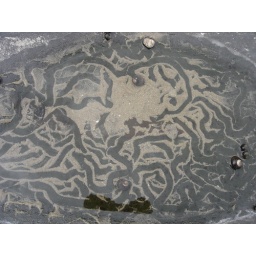
This was a shot of a rock pool where the snails had made tracks in the sand at the bottom.